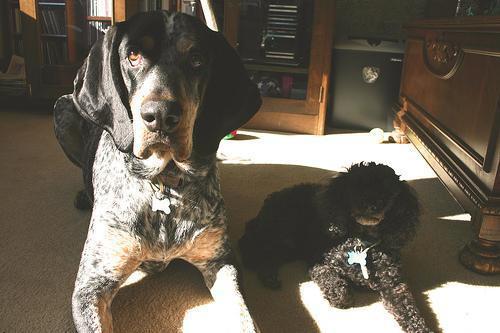
bluetick